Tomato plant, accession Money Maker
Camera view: vertical (180 deg); turntable rotation: 0 degrees
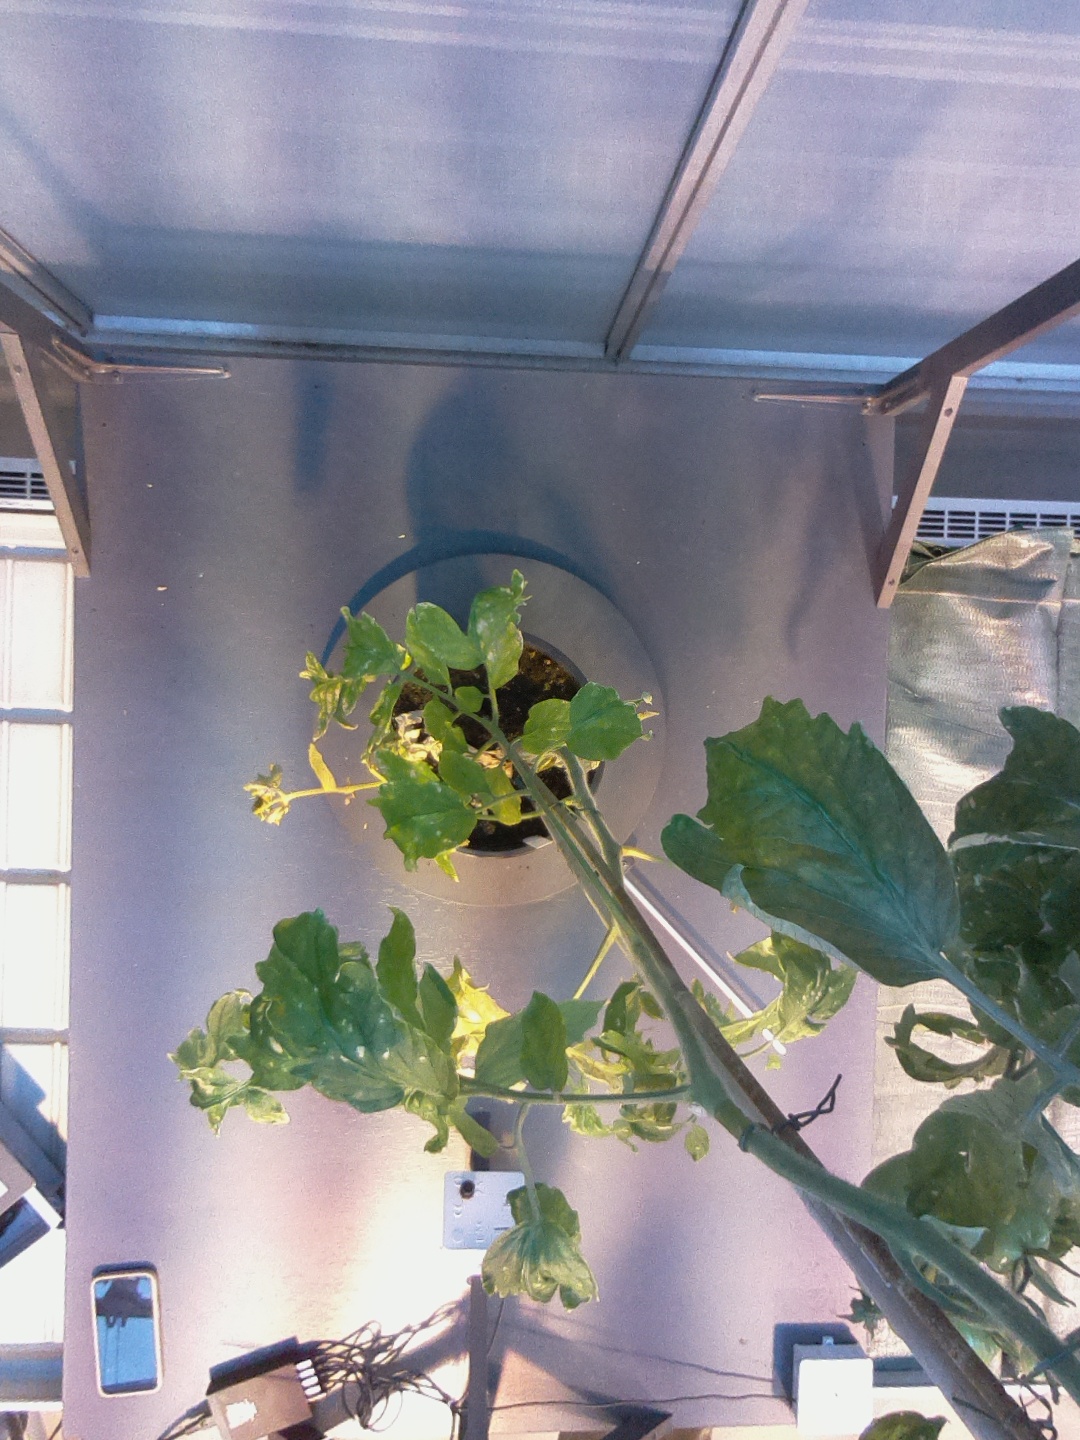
BBCH growth stage 78: 80% -90% of final fruit size